Île-de-France

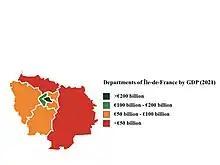
Departments of Île-de-France by GDP (2021)

The Île-de-France was inhabited by the "Parisii", a sub-tribe of the Celtic Senones, from around the middle of the 3rd-century BC. One of the area's major north–south trade routes crossed the Seine on the île de la Cité; the meeting place of land and water trade routes gradually became an important trading centre. The Parisii traded with many river towns (some as far away as the Iberian Peninsula) and minted their own coins for that purpose.